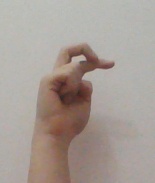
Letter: zay